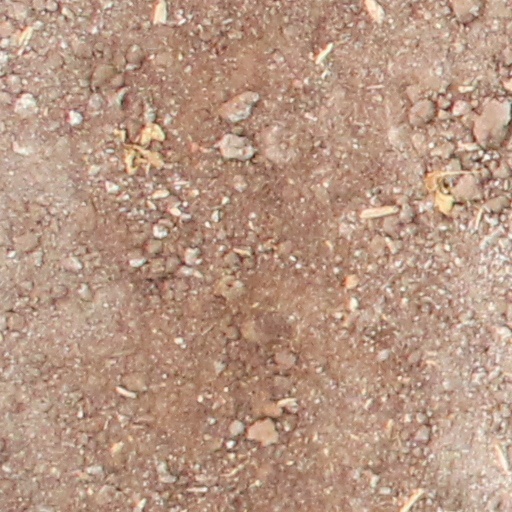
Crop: wheat